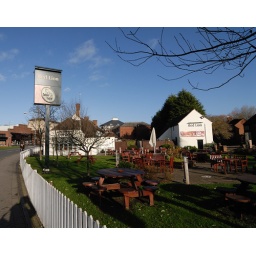
The Red Lion public house by the river in Stratford-upon-Avon